Belief

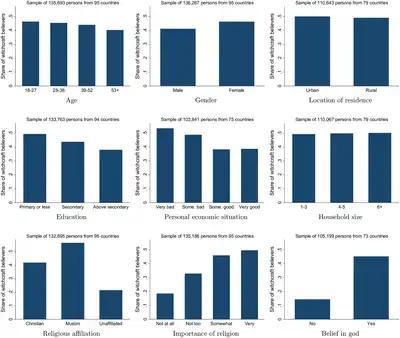
Socio-demographic correlates of witchcraft beliefs

There is research investigating specific beliefs, types of beliefs and patterns of beliefs. For example, a study estimated contemporary prevalence and associations with belief in witchcraft around the world, which (in its data) varied between 9% and 90% among nations and is still a widespread element in worldviews globally. It also shows associations such as with lower "innovative activity", higher levels of anxiety, lower life expectancy, and higher religiosity. Other research is investigating beliefs in misinformation and their resistance to correction, including with respect to misinformation countermeasures. It describes cognitive, social and affective processes that leave people vulnerable to the formation of false beliefs. A study introduced the concept of "false social reality" which refers to widespread perceptions of public opinion that are shown to be false, such as underestimated general public support in the U.S. for climate change mitigation policies. Studies also suggested some uses of psychedelics can shift beliefs in some humans in certain ways, such as increasing attribution of consciousness to various entities (including plants and inanimate objects) and towards panpsychism and fatalism.